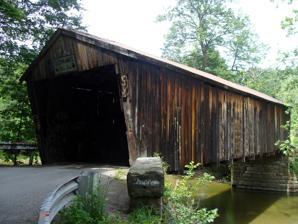
Building: Gudgeonville Covered Bridge
Country: United States of America
Year built: 1868
Bridge in Pennsylvania, United States Gudgeonville Covered Bridge The bridge before its destruction, July 2008 Coordinates 41°58′56″N 80°16′01″W / 41.98222°N 80.26694°W / 41.98222; -80.26694 Carried Township 400 Crossed Elk Creek Locale Erie , Pennsylvania, United States Official name Gudgeonville Covered Bridge Other name(s) Gudgeonville Road Maintained by Girard Township NBI Number 257207040040080 Characteristics Total length 84 ft (26 m) Width 14 ft (4.3 m) Height 10 ft (3.0 m) Load limit 4.5 t (5.0 short tons ) History Constructed by William Sherman Built 1868 Destroyed November 8, 2008 ; 16 years ago ( 2008-11-08 ) U.S. National Register of Historic Places MPS Covered Bridges of Erie County TR NRHP reference No. 80003491 Added to NRHP September 17, 1980 Location The Gudgeonville Covered Bridge was an 84-foot (25.6 m) long Multiple King-post Truss covered bridge over Elk Creek in Girard Township , Erie County in the U.S. state of Pennsylvania . It was built in 1868 and was listed on the National Register of Historic Places on September 17, 1980. It was destroyed by arson on November 8, 2008. It was the oldest of the three remaining covered bridges in Erie County. The bridge structure's sufficiency rating on the Federal Highway Administration National Bridge Inventory was only 14.6 percent and its condition was deemed "basically intolerable requiring high priority of corrective action". History Construction The Gudgeonville Bridge was constructed around 1868 and was rebuilt in the early 1870s after a fire. The bridge was located in Girard Township and crossed Elk Creek.  The bridge was built and designed by William Sherman. The foundation of the bridge is believed to be remnants of the Erie Extension Canal . The name of the bridge has been a mystery with some sources indicating that the bridge was constructed to provide access to a gudgeon factory. Modern use and status The bridge had been damaged from numerous small fires and has been the site of constant vandalism over the years. There were several proposals to dismantle the bridge and move it to a more secure location where it would not be vandalized. Another proposal was to build another bridge to bypass the original bridge, as it is too narrow to allow a variety of vehicles to cross it, including snowplows , fire trucks , and ambulances . The interior of the Gudgeonville Covered Bridge, July 2008 Evans' 2001 Pennsylvania's Covered Bridges: A Complete Guide described the bridge to be "structurally sound," but its general appearance to be "most disappointing". The Federal Highway Administration National Bridge Inventory found the sufficiency rating [a] of the bridge structure to be only 14.6 percent. It found that the bridge's foundations were determined to "scour critical," meaning that the bridge's foundations were "determined to be unstable for the calculated scour conditions," and that the railing "does not meet currently acceptable standards". Its overall condition was deemed "basically intolerable requiring high priority of corrective action", with an estimated cost to improve the bridge of $107,000 (equivalent to $162,000 in 2023). Destruction The Gudgeonville Covered Bridge after the fire on November 8, 2008 The Gudgeonville Covered Bridge caught fire around 1:40 am local time on November 8, 2008. The blaze was determined by the Pennsylvania State Police to have been an arson . On December 17, the State Police arrested two suspects after they confessed to dousing the bridge in gasoline and setting it on fire. The suspects were also involved in several other incidents in northern Crawford County and western Erie County. In August 2009, one of the arsonists was convicted and sentenced to 5 to 10 years in prison for the destruction of the bridge and for an unrelated charge. The other arsonist was sentenced to 5 + 1 ⁄ 2 to 14 years for the fire and for a string of other crimes. Replacement bridge This section needs to be updated . Please help update this article to reflect recent events or newly available information. ( April 2024 ) The replacement bridge in May 2015. The remains of the bridge were lifted from its abutments and set in a nearby field and dismantled to allow for a temporary bridge to be built in its place on January 26. The Pennsylvania Department of Transportation (PennDOT) would not allow an exact replica of the covered bridge as it still would not be up to code. The temporary, prefabricated bridge was erected in August 2009, funded by an insurance policy held by the township. The new bridge was needed quickly as a permanent, concrete bridge would have taken three years to design and build. Without a bridge, traffic would have had to make a 2-mile (3 km) detour. Bridge dimensions The north portal of the Gudgeonville Covered Bridge, July 2008 The following table is a comparison of published measurements of length, width and load recorded in different sources using different methods, as well as the name or names cited. NBI measures bridge length between the "backwalls of abutments" or pavement grooves and the roadway width as "the most restrictive minimum distance between curbs or rails". The NRHP form was prepared by the Pennsylvania Historical and Museum Commission (PHMC), which surveyed county engineers, historical and covered bridge societies, and others for all the covered bridges in the commonwealth. The Evans visited every covered bridge in Pennsylvania in 2001 and measured each bridge's length (portal to portal) and width (at the portal) for their book. The data in Zacher's book was based on a 1991 survey of all covered bridges in Pennsylvania by the PHMC and PennDOT, aided by local government and private agencies. The article uses primarily the NBI and NRHP data, as they are national programs. Length feet (m) Width feet (m) Load short tons (MT) Source (Year) 25.6 metres (84.0 ft) 4.3 metres (14.1 ft) 4.5 metric tons (5.0 short tons) NBI (2007) 72 feet (21.9 m)* 11 feet (3.4 m) 3 short tons (2.7 t) NRHP (1979) 85 feet 9 inches (26.1 m) 14 feet 1 inch (4.3 m) NA Evans (2001) 72 feet (21.9 m)* 14 feet (4.3 m) NA Zacher (1986) * Listed mainspan length only See also Wikimedia Commons has media related to Gudgeonville Covered Bridge . List of bridges on the National Register of Historic Places in Pennsylvania Notes a. ^ The National Highway Administration established the  sufficiency rating, which can vary from a low of 0 to a high of 100, as a way to prioritize federal funding for bridges. The rating is calculated based on "structural adequacy, whether the bridge is functionally obsolete, and level of service provided to the public". Federal funds are available for replacement of bridges with a rating of 50 or below, while those with a rating of 80 or below qualify for rehabilitation. In 2007, Pennsylvania had 22,291 bridges over 20 feet (6.1 m) long, of which 42.9 percent were either structurally deficient or functionally obsolete. References